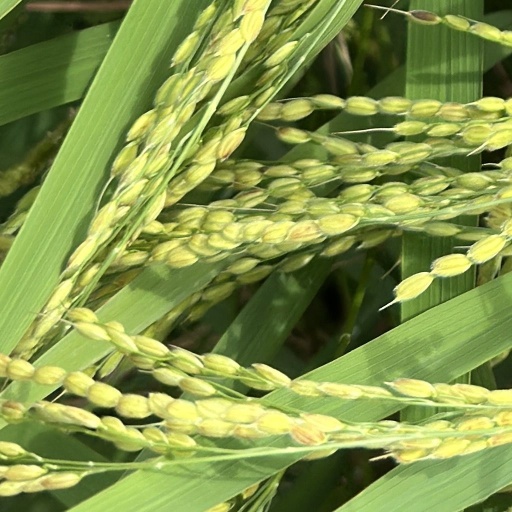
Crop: rice